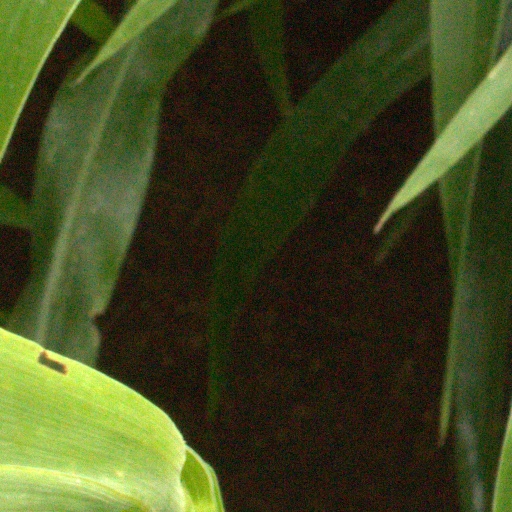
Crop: sorghum